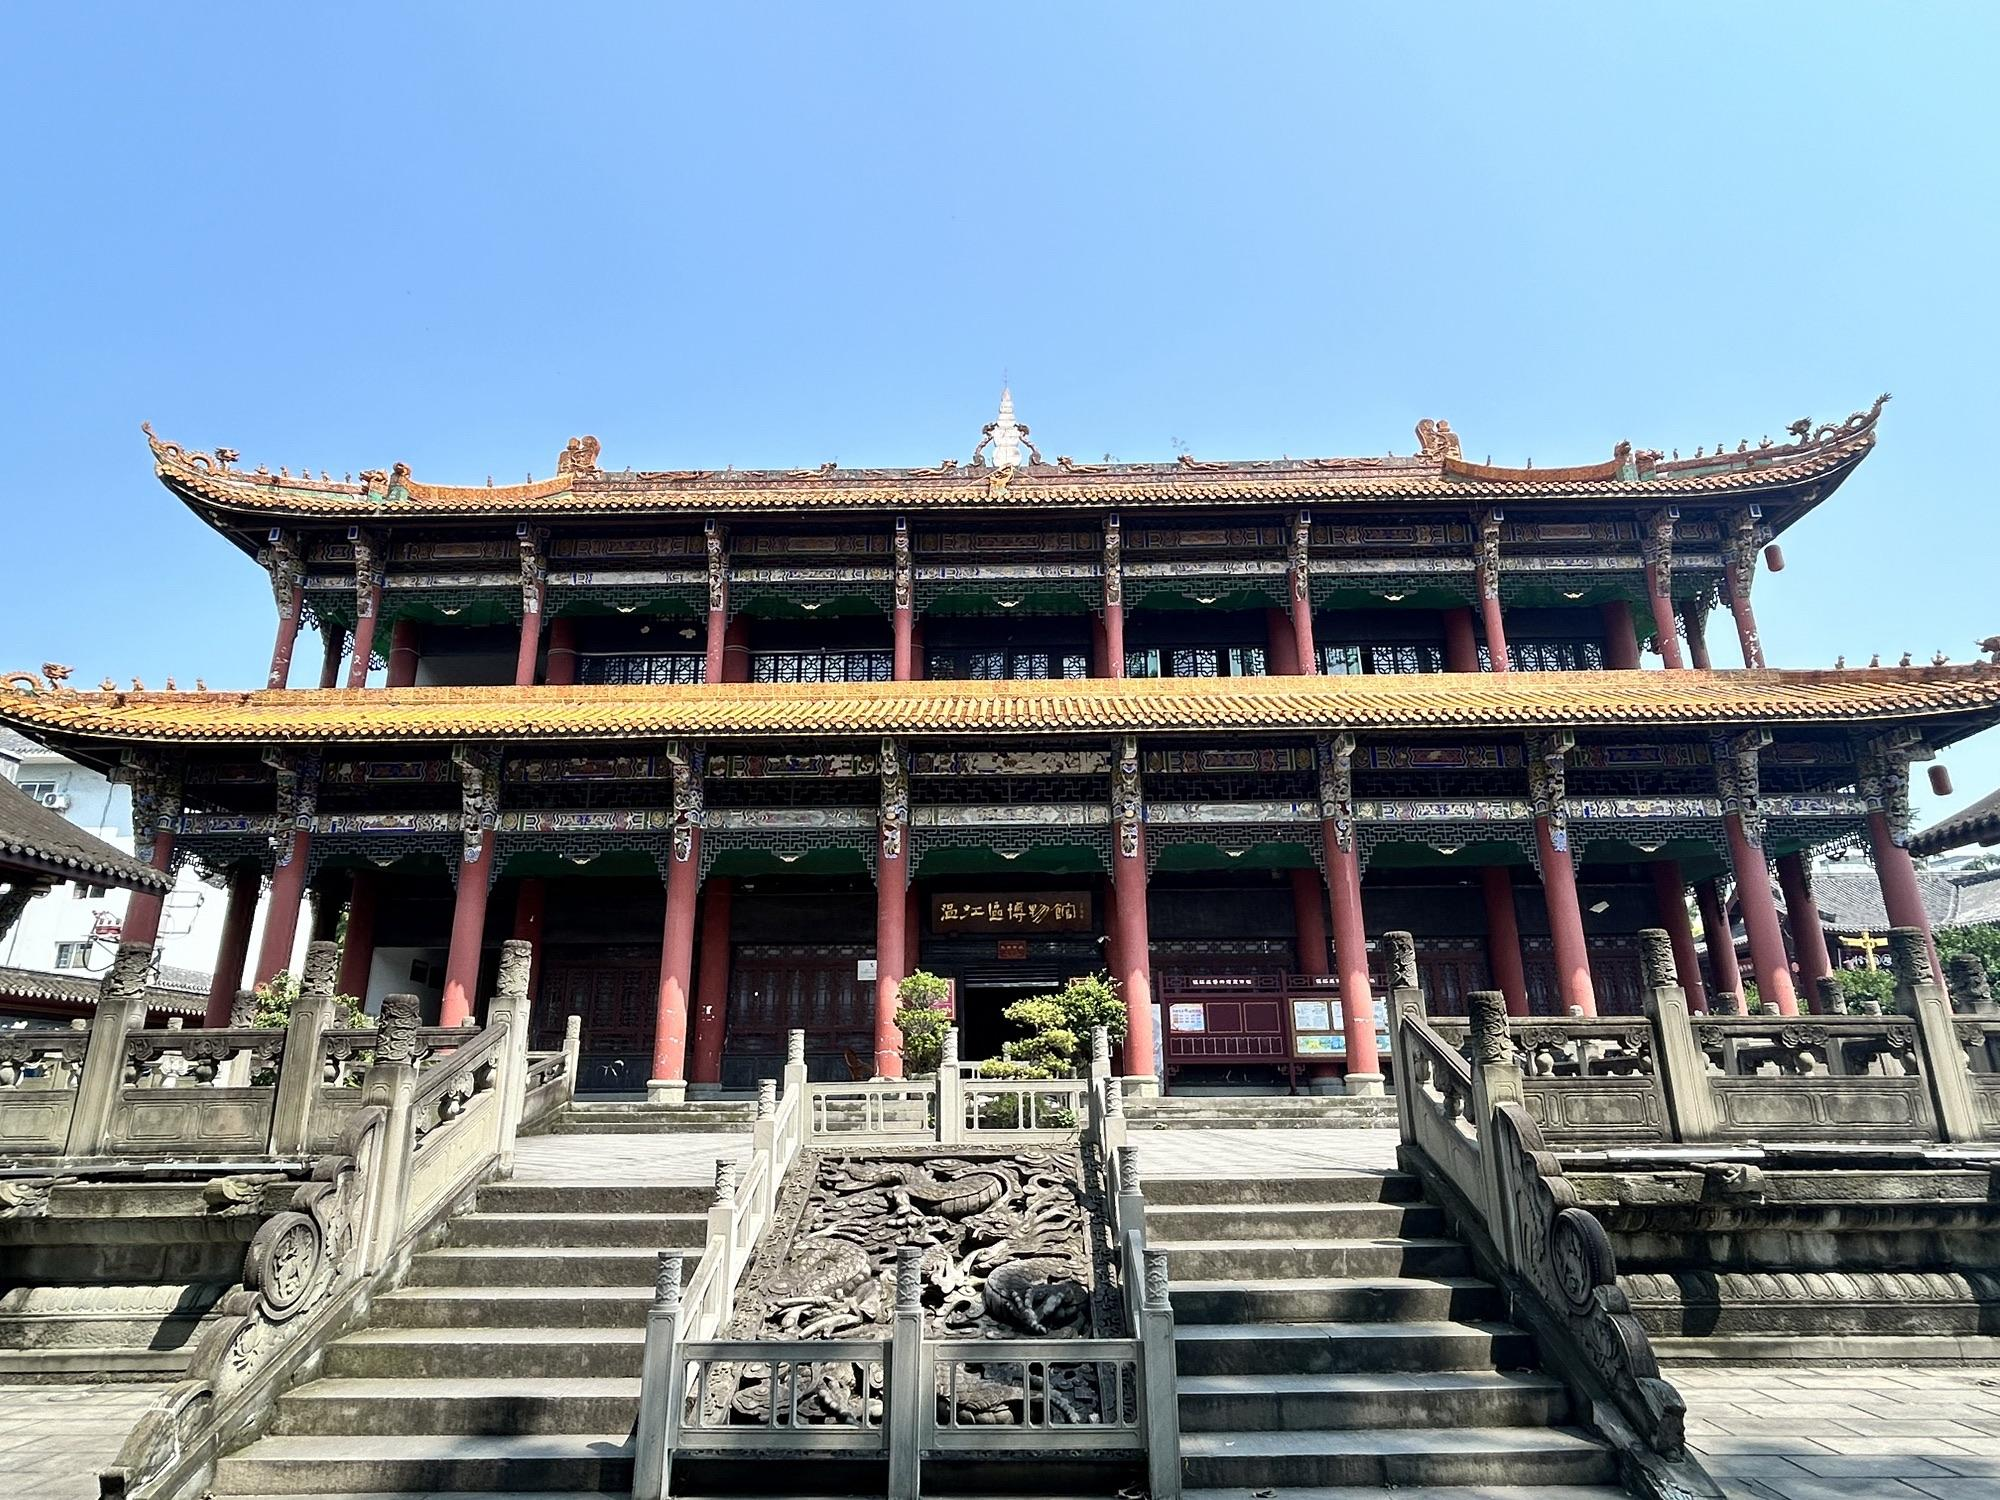
地标名称：温江区博物馆
所在城市：成都市·温江区